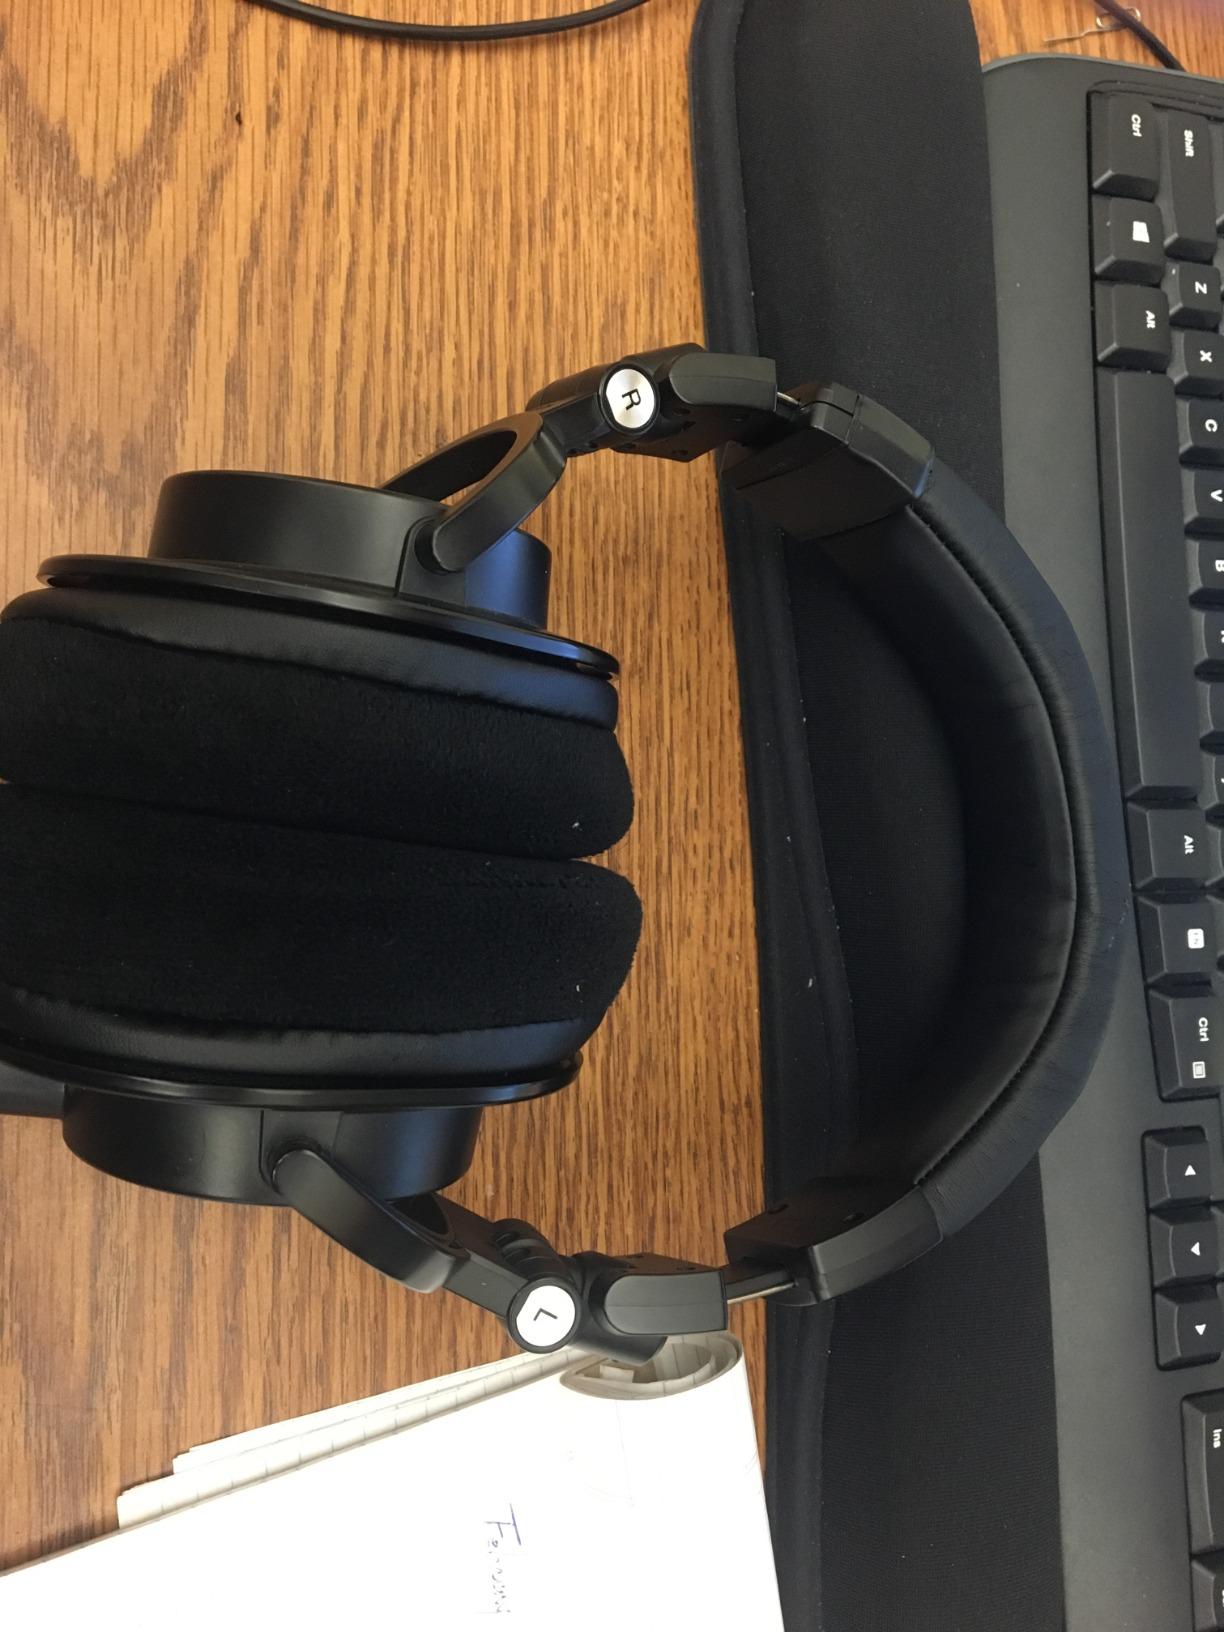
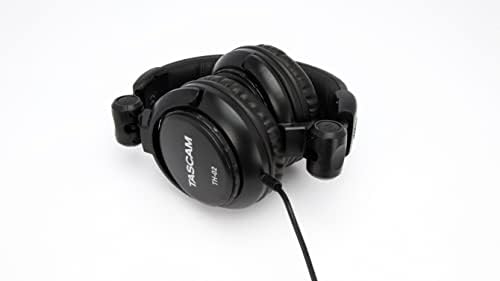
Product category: headphones
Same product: no